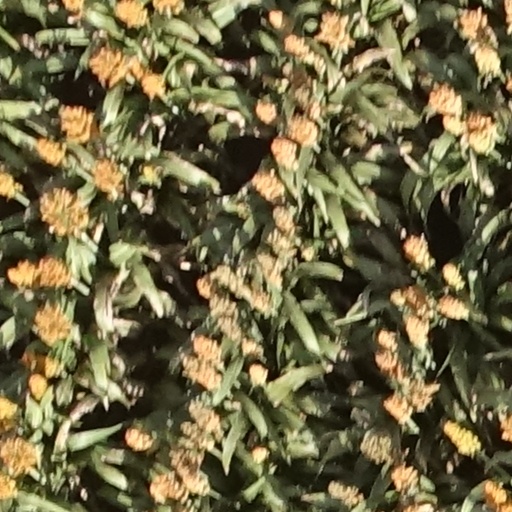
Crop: sorghum